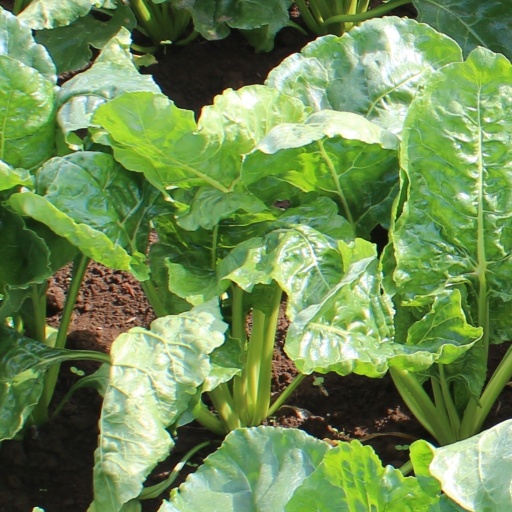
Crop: sugar beet